Pewsum

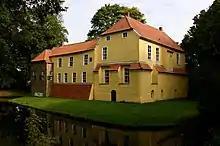
Manningaburg

The was built in 1458 and is the emblem of Pewsum. In a three-storey tower mill (of the "Galerieholländer" type) is the Pewsum Mill Museum.